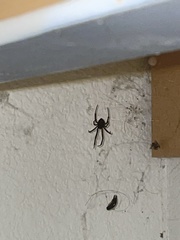
Species: Lactrodectus_hesperus